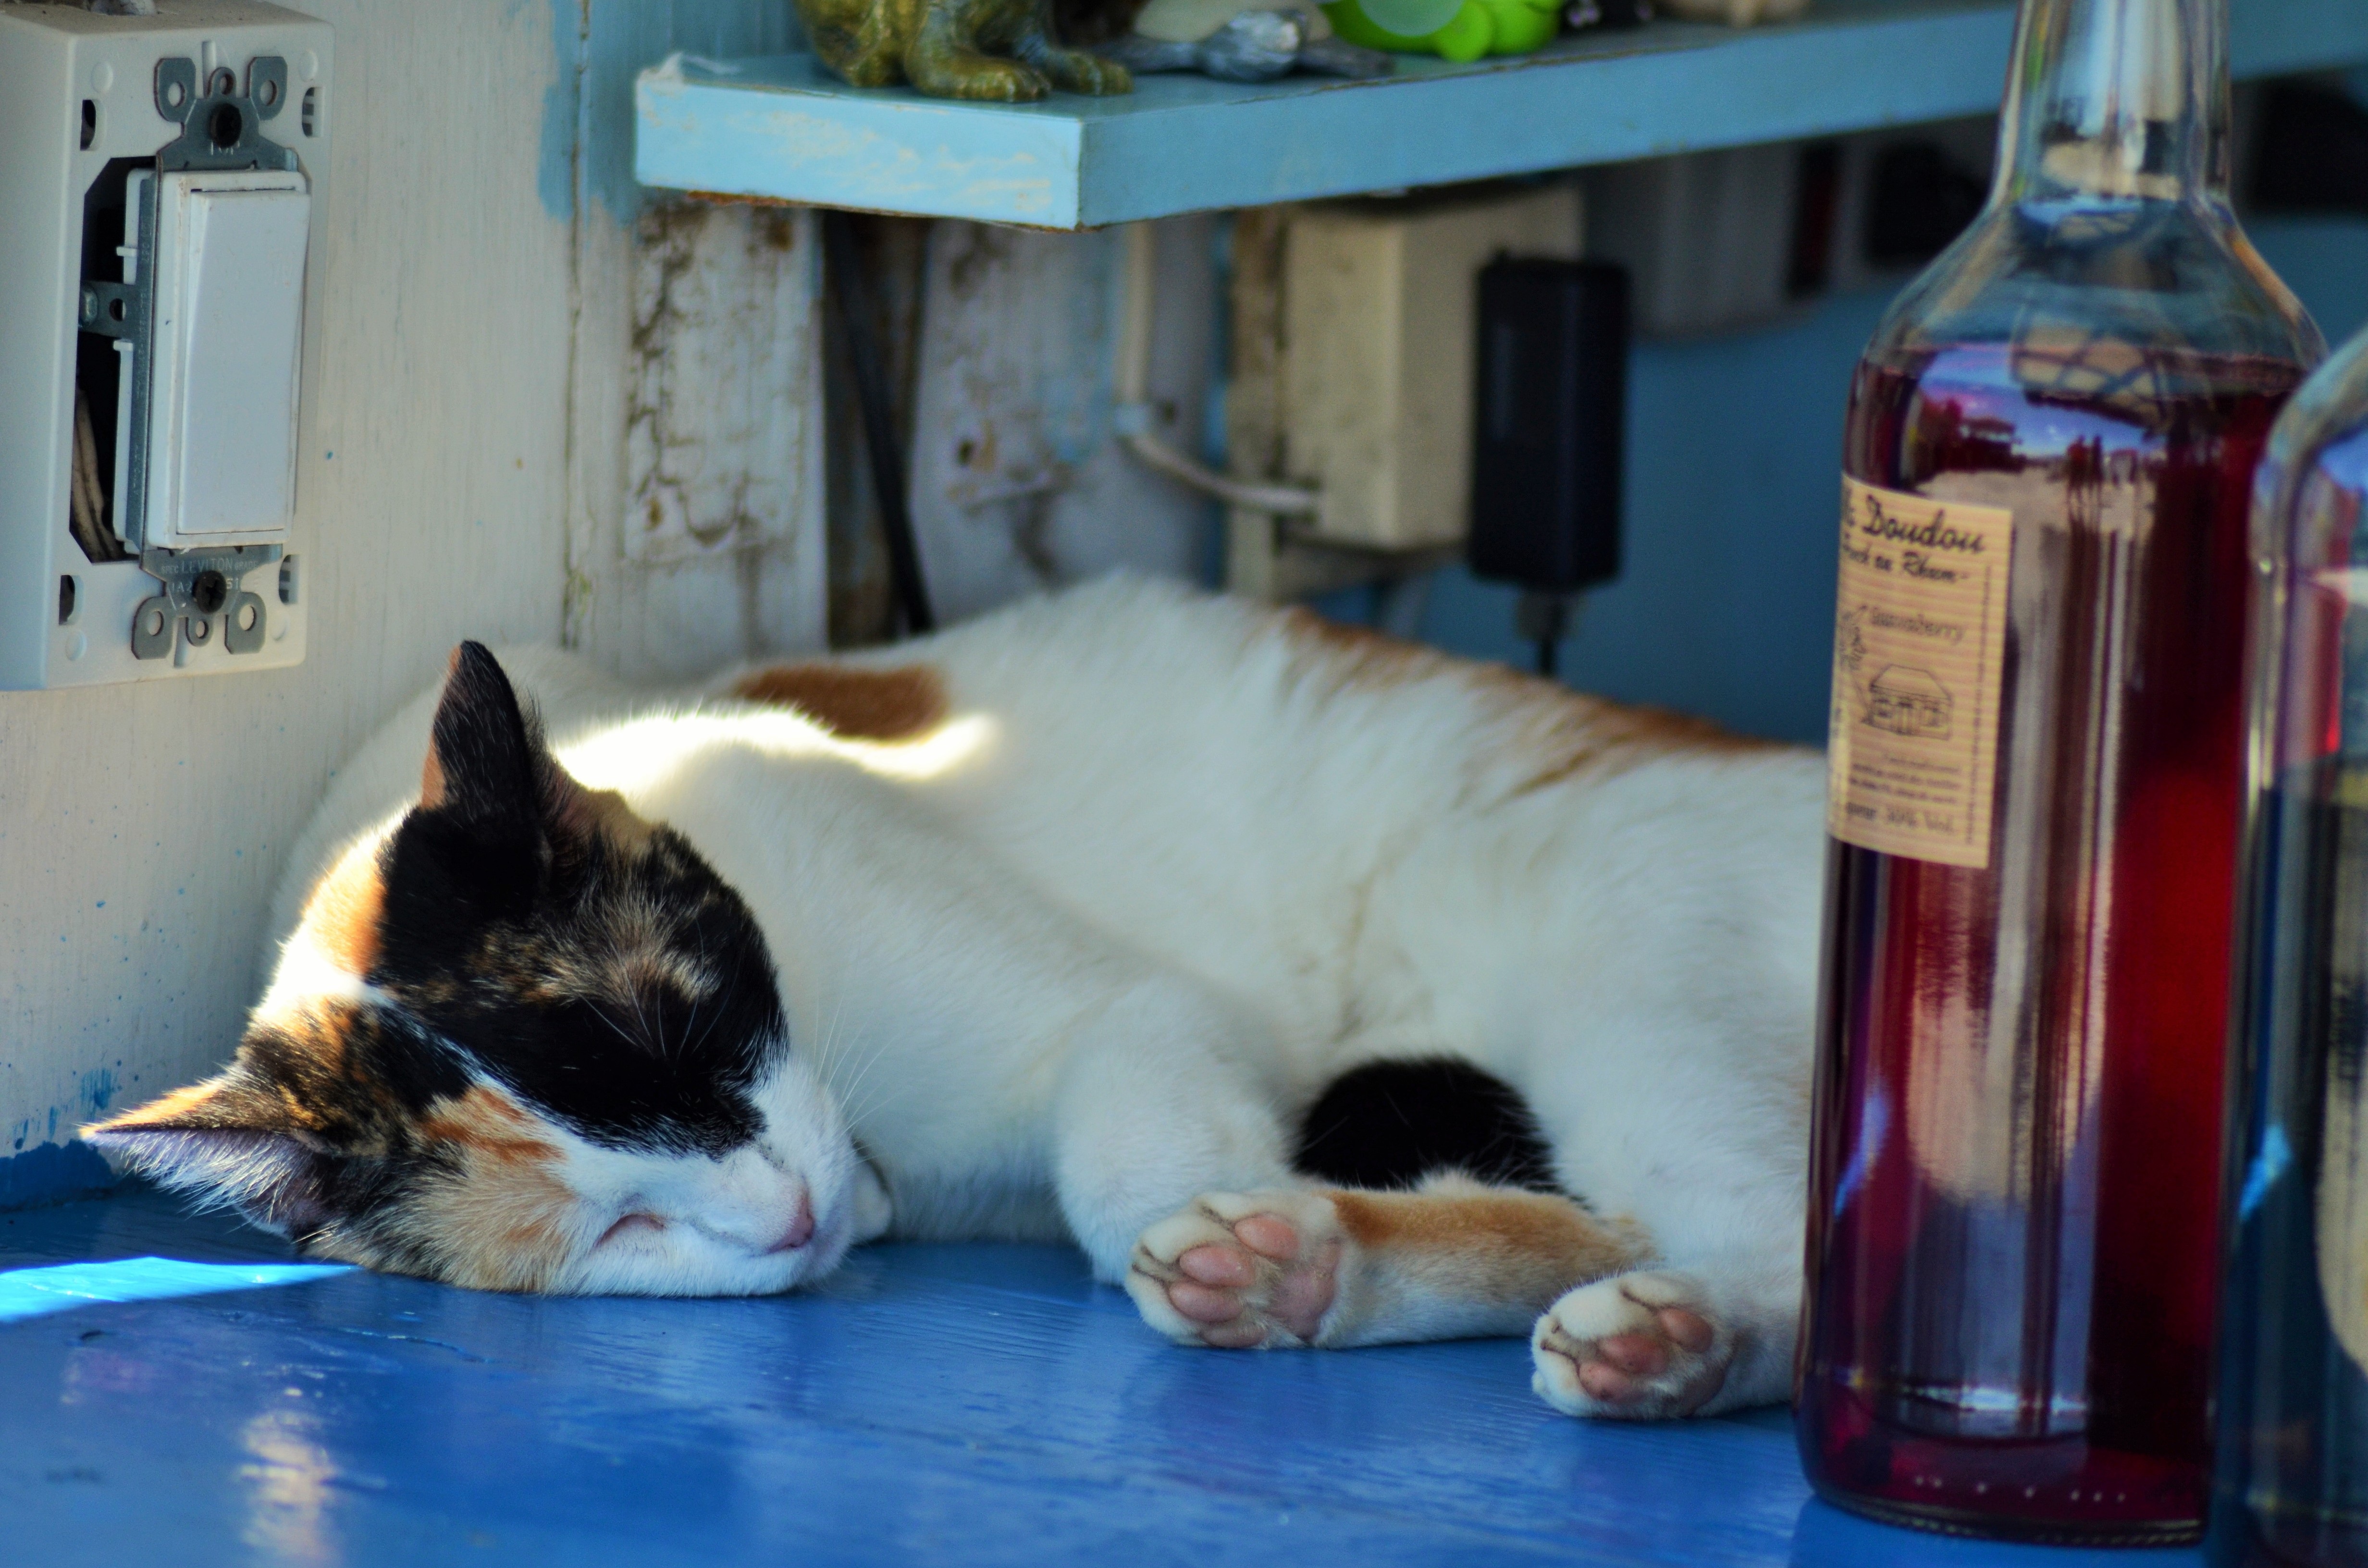
hair, pet, kitten, cat, feline, calm, mammal, rest, lounge, domestic animal, nap, sleep, relaxation, pussy, rum, west indies, cat lying, nap cat, small to medium sized cats, cat like mammal